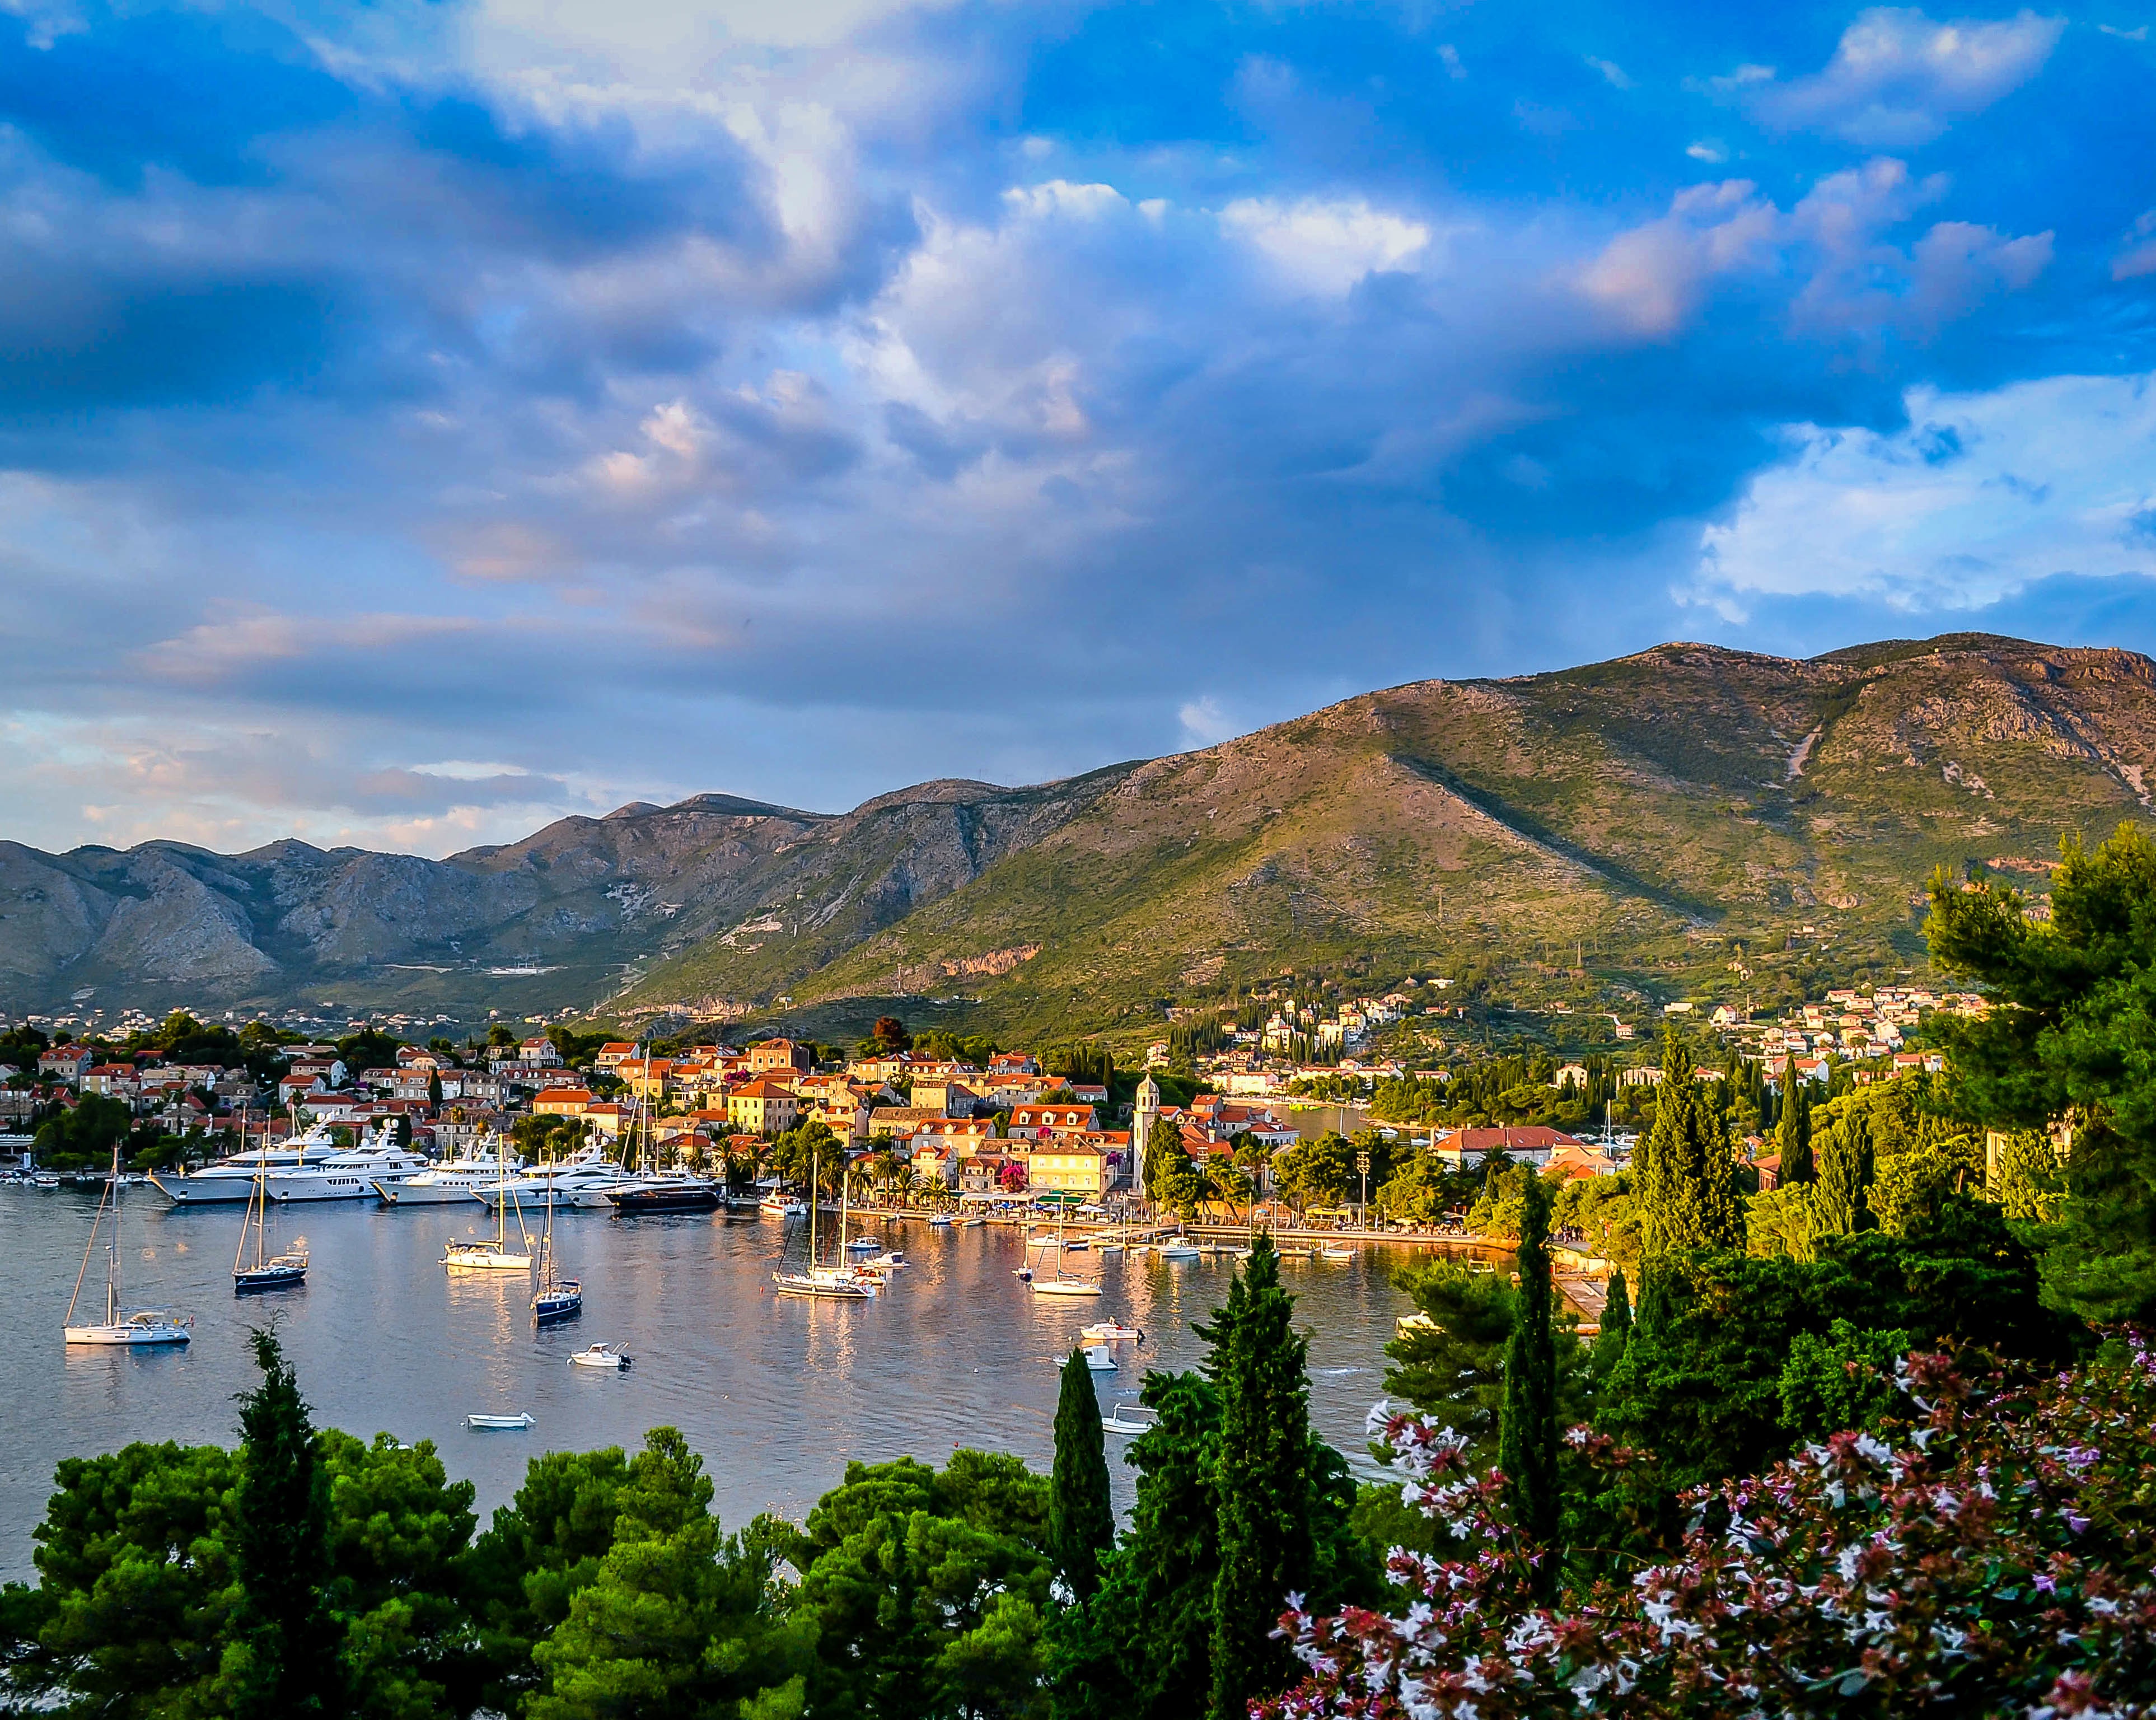
landscape, sea, coast, tree, nature, mountain, cloud, sky, boat, hill, flower, lake, town, mountain range, vacation, village, reflection, autumn, bay, body of water, rural area, landform, geographical feature, mountainous landforms